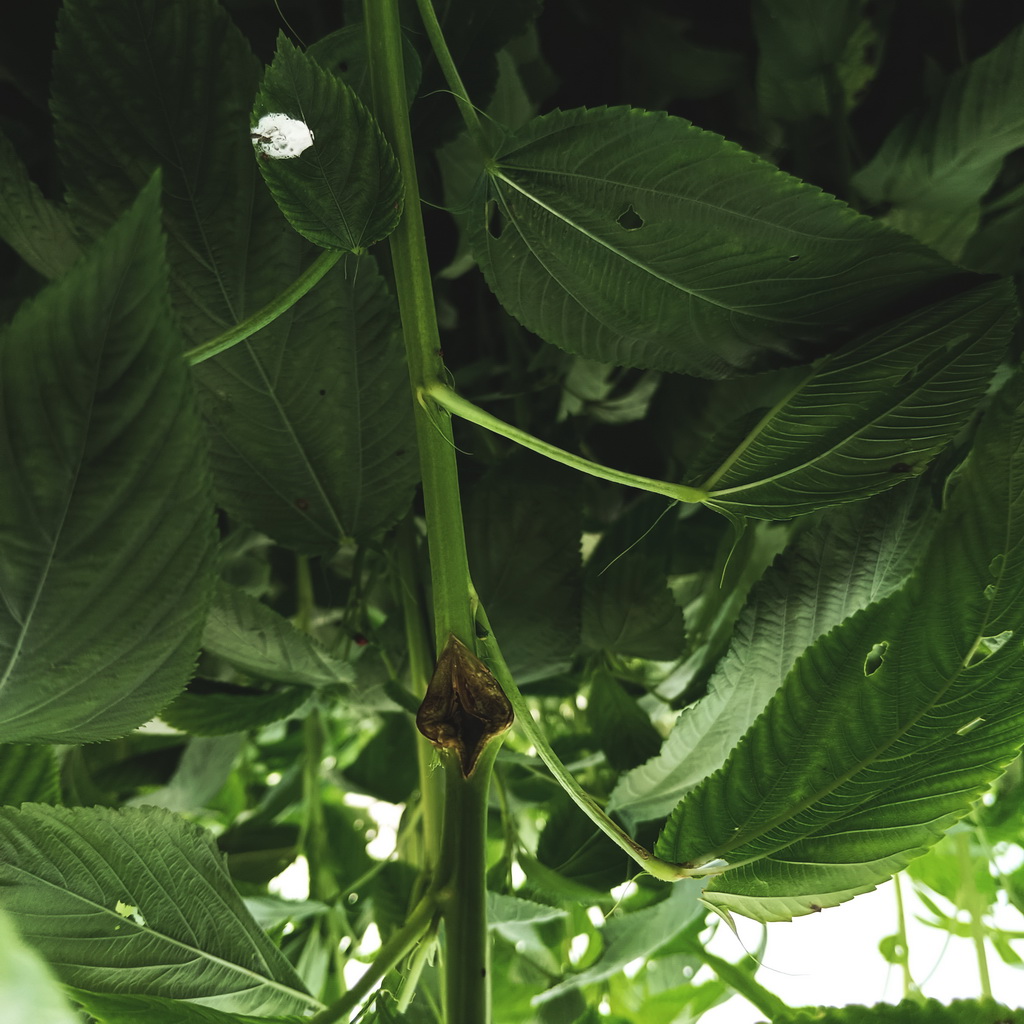
Label: Stem Soft Rot